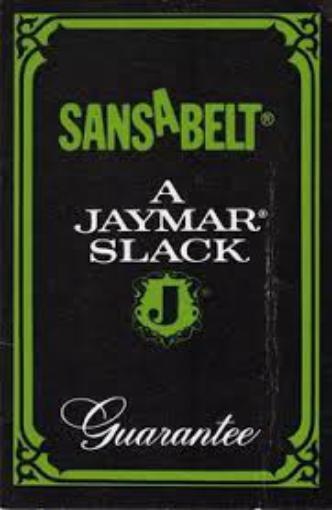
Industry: Clothes